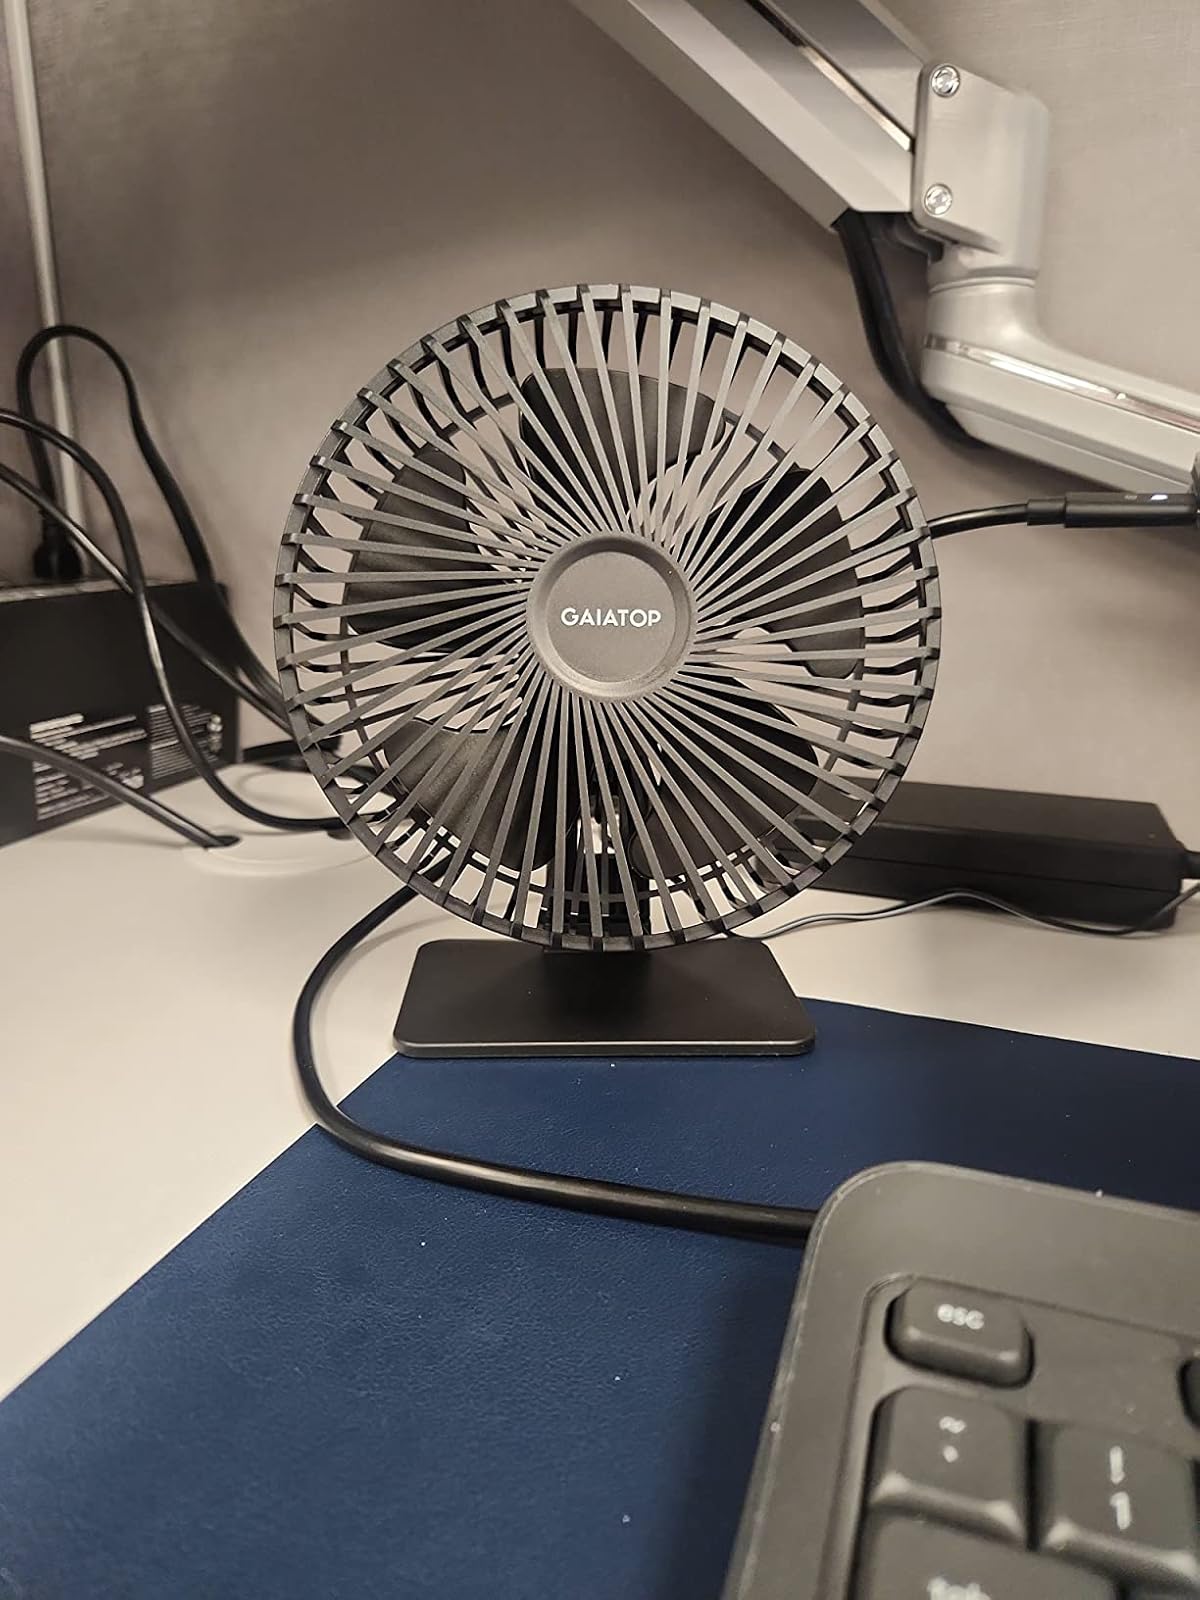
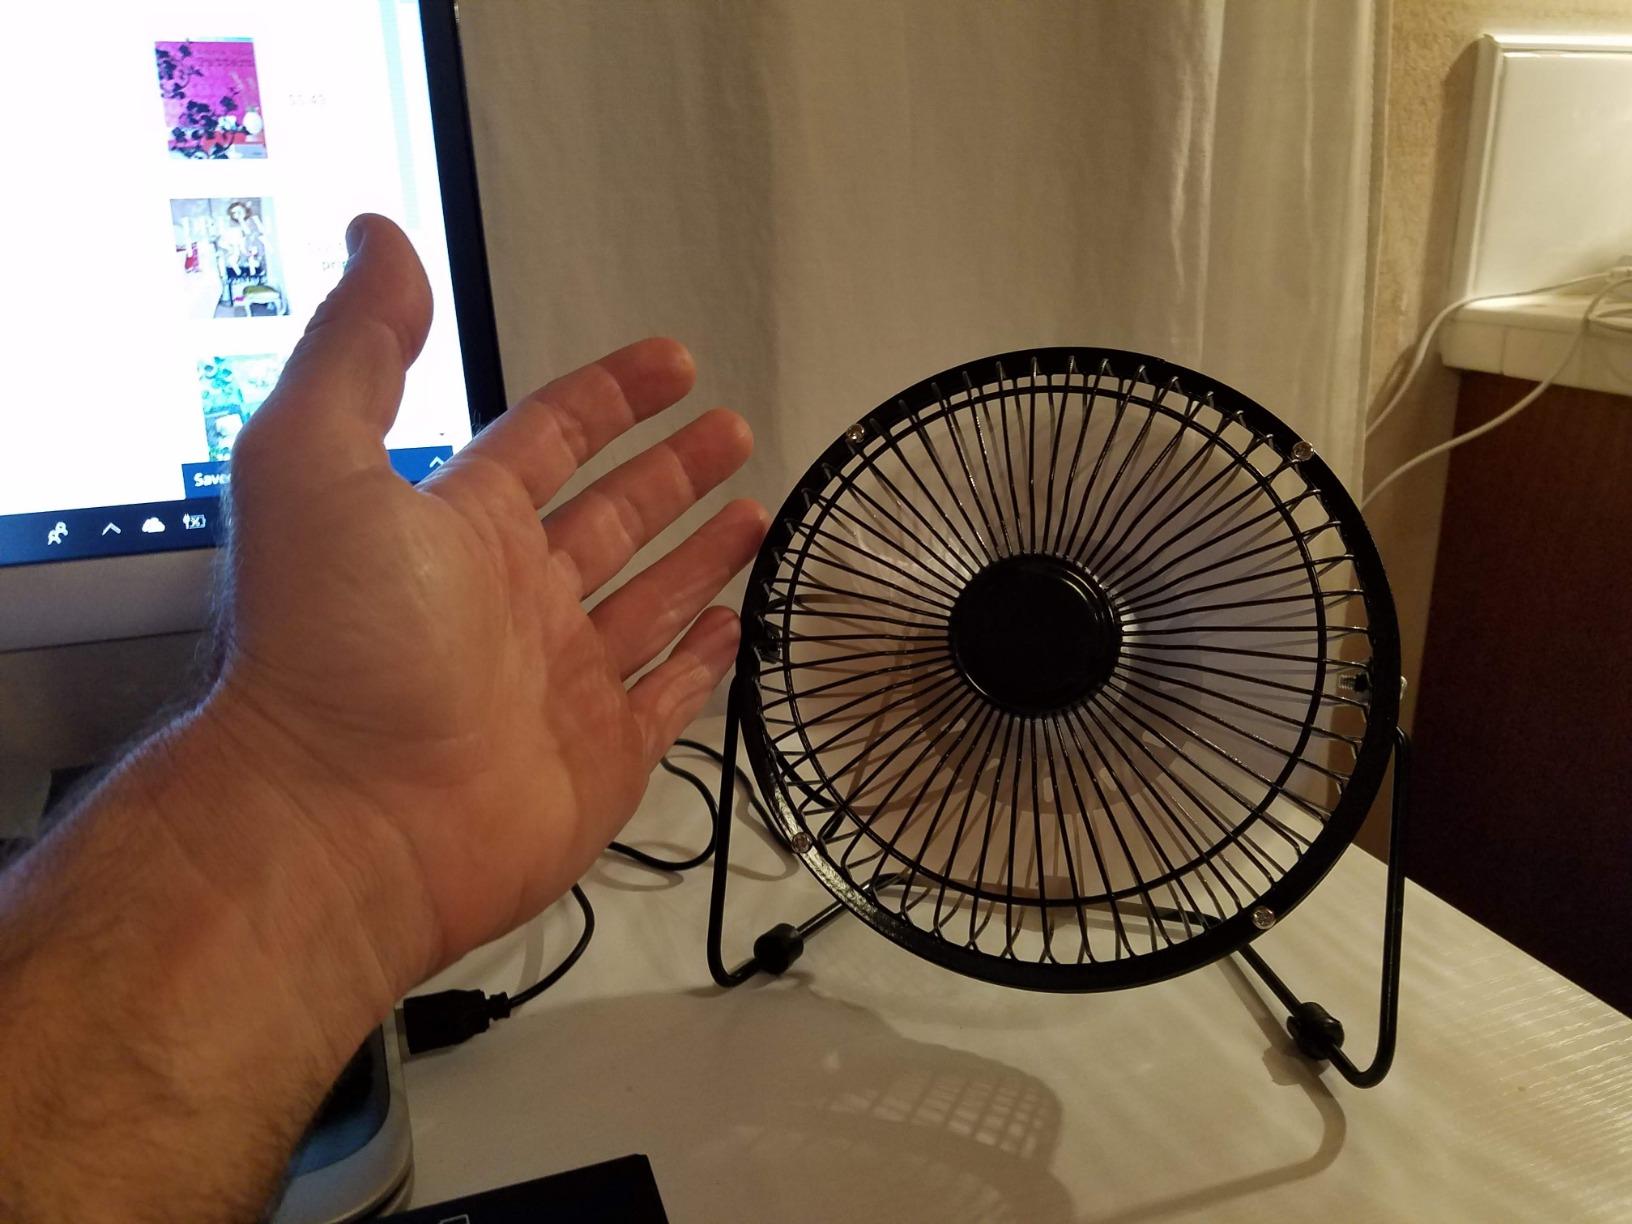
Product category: fan
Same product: no